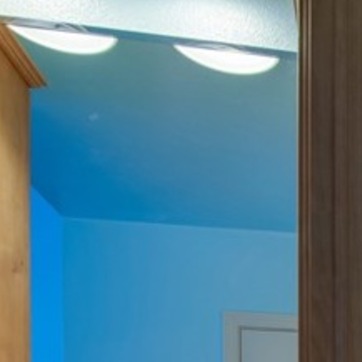
Material: mirror